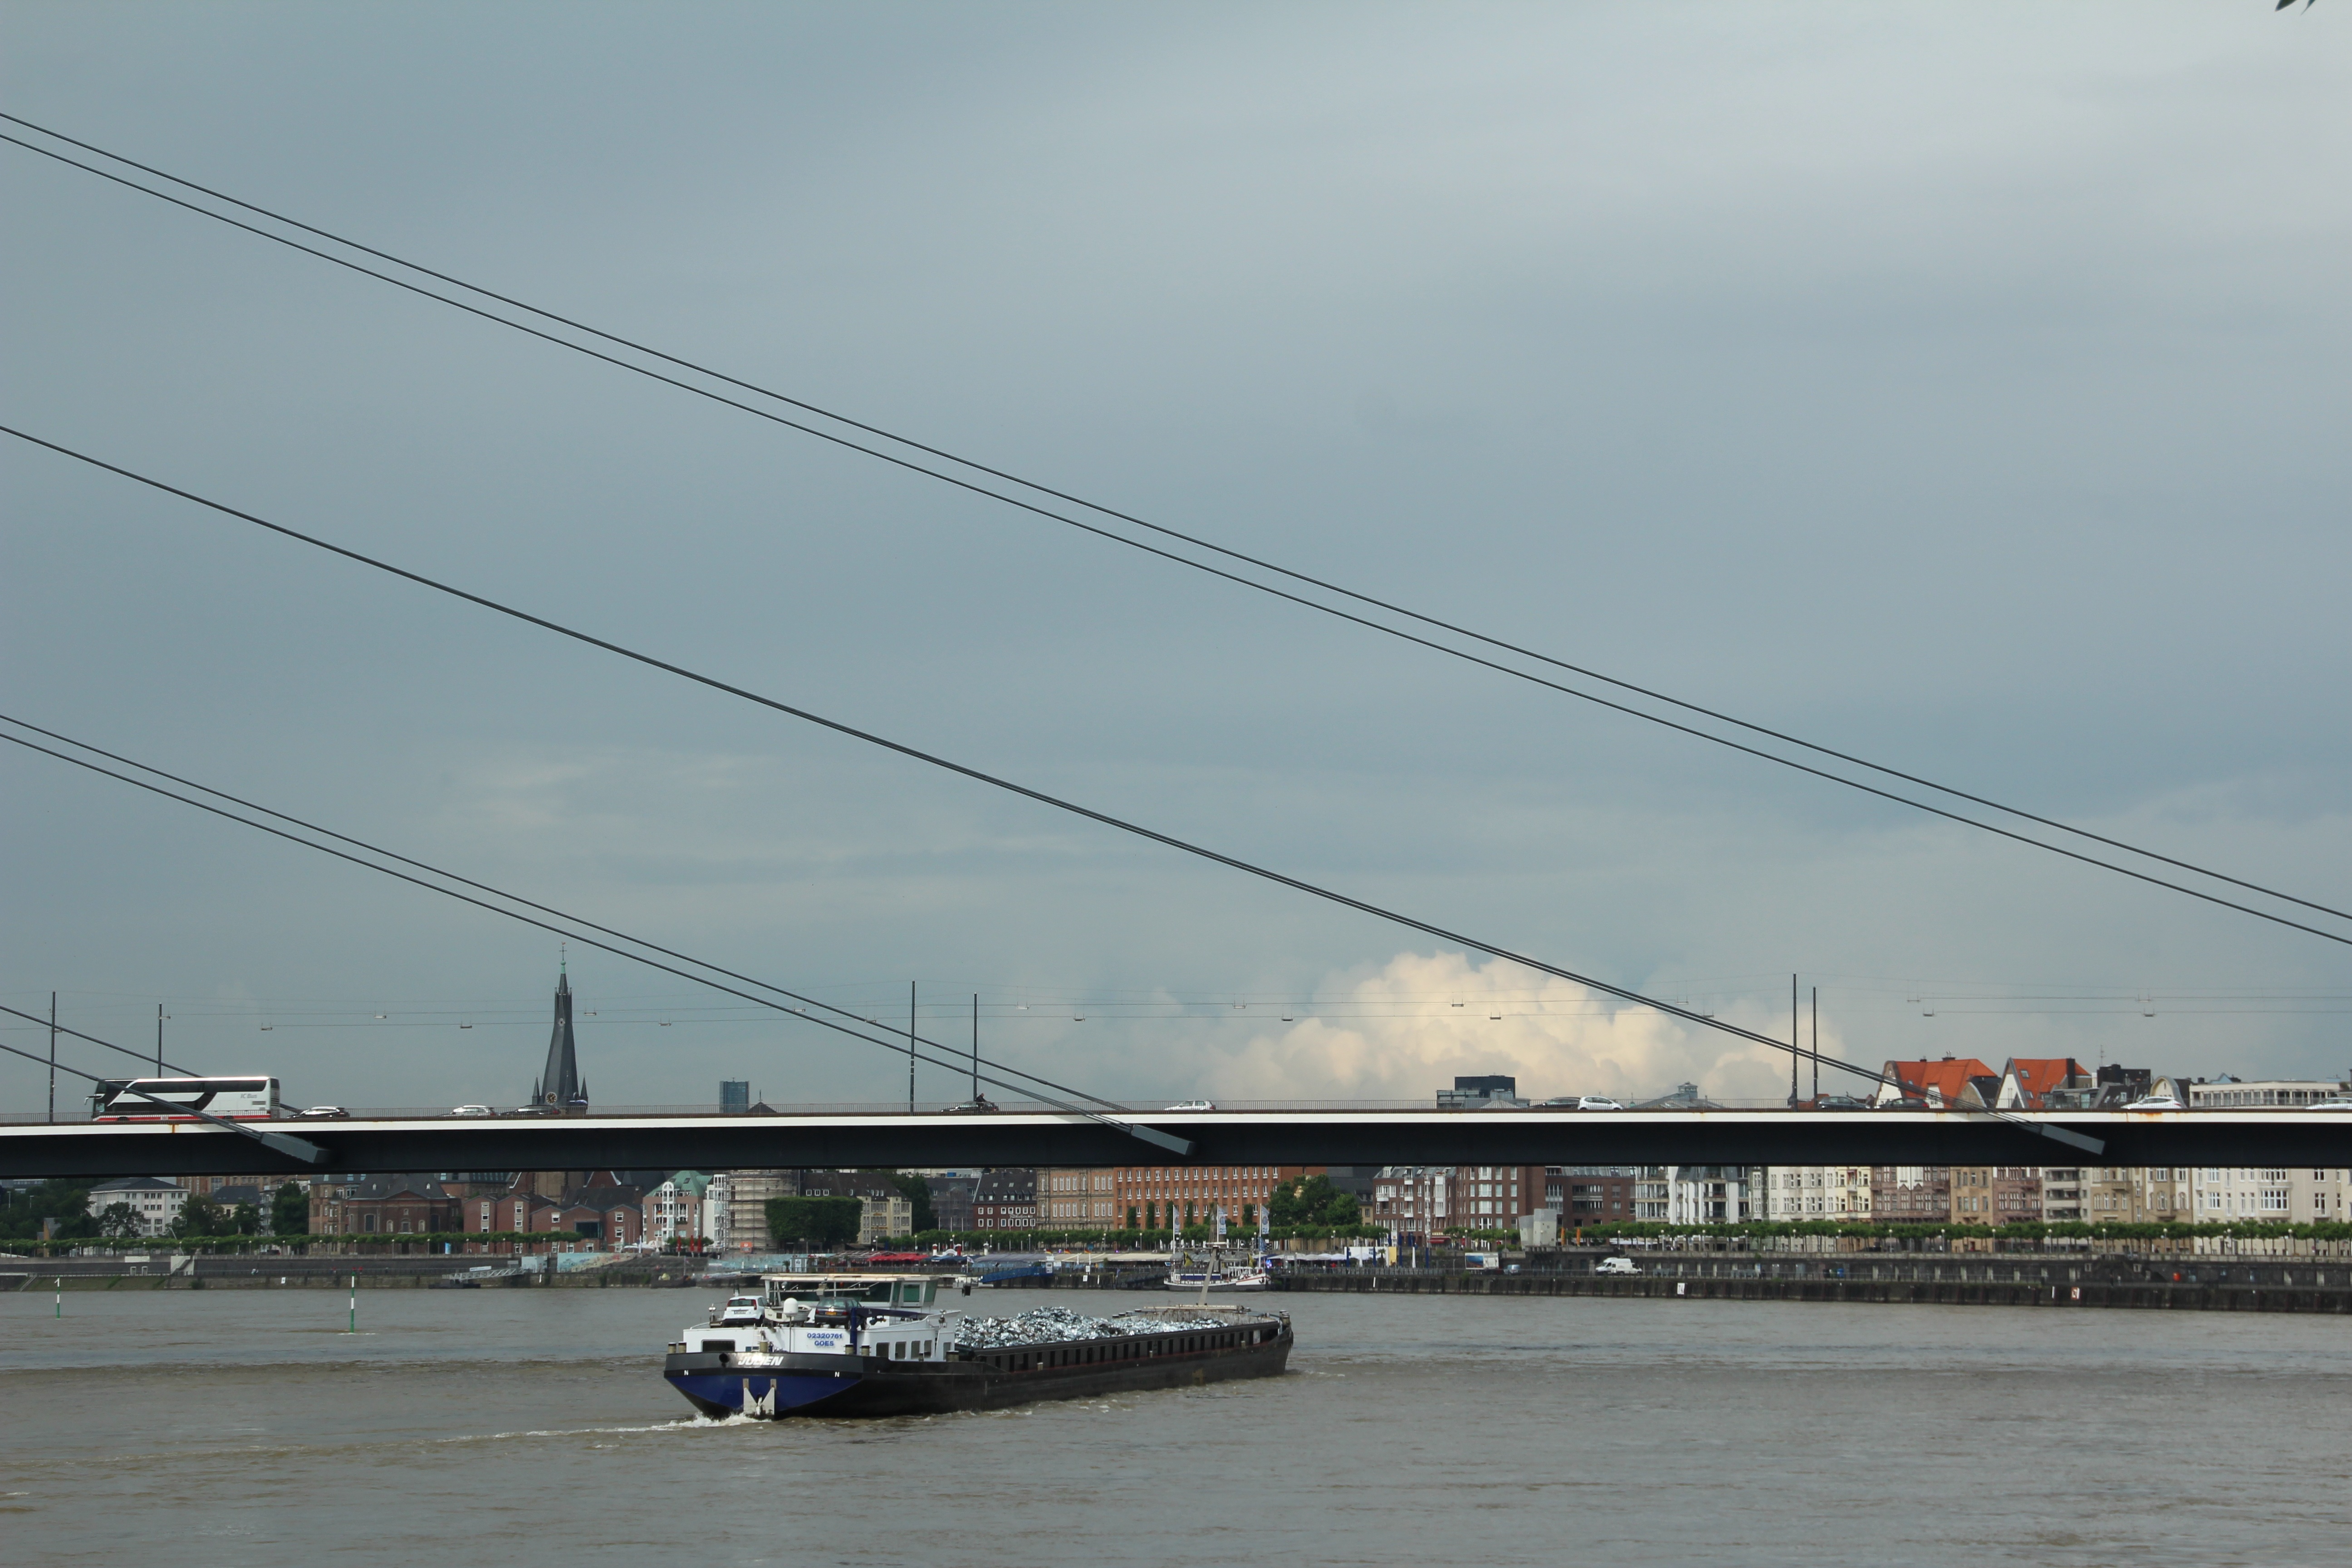
water, bridge, crossing, highway, river, overpass, ship, transport, boot, vehicle, old town, rhine, river landscape, dusseldorf, nonbuilding structure, controlled access highway